Pepin County Courthouse and Jail

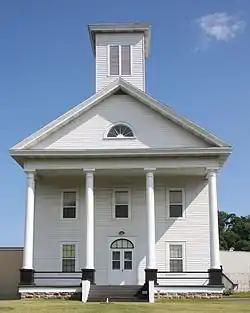

The Pepin County Courthouse and Jail is located in Durand, Wisconsin. In 1982, the site was added to the National Register of Historic Places. Additionally, it is listed on the Wisconsin State Register of Historic Places.